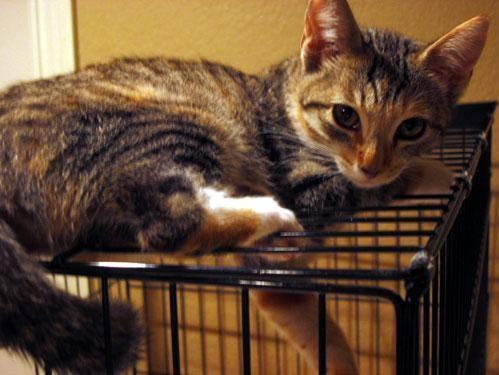
cat